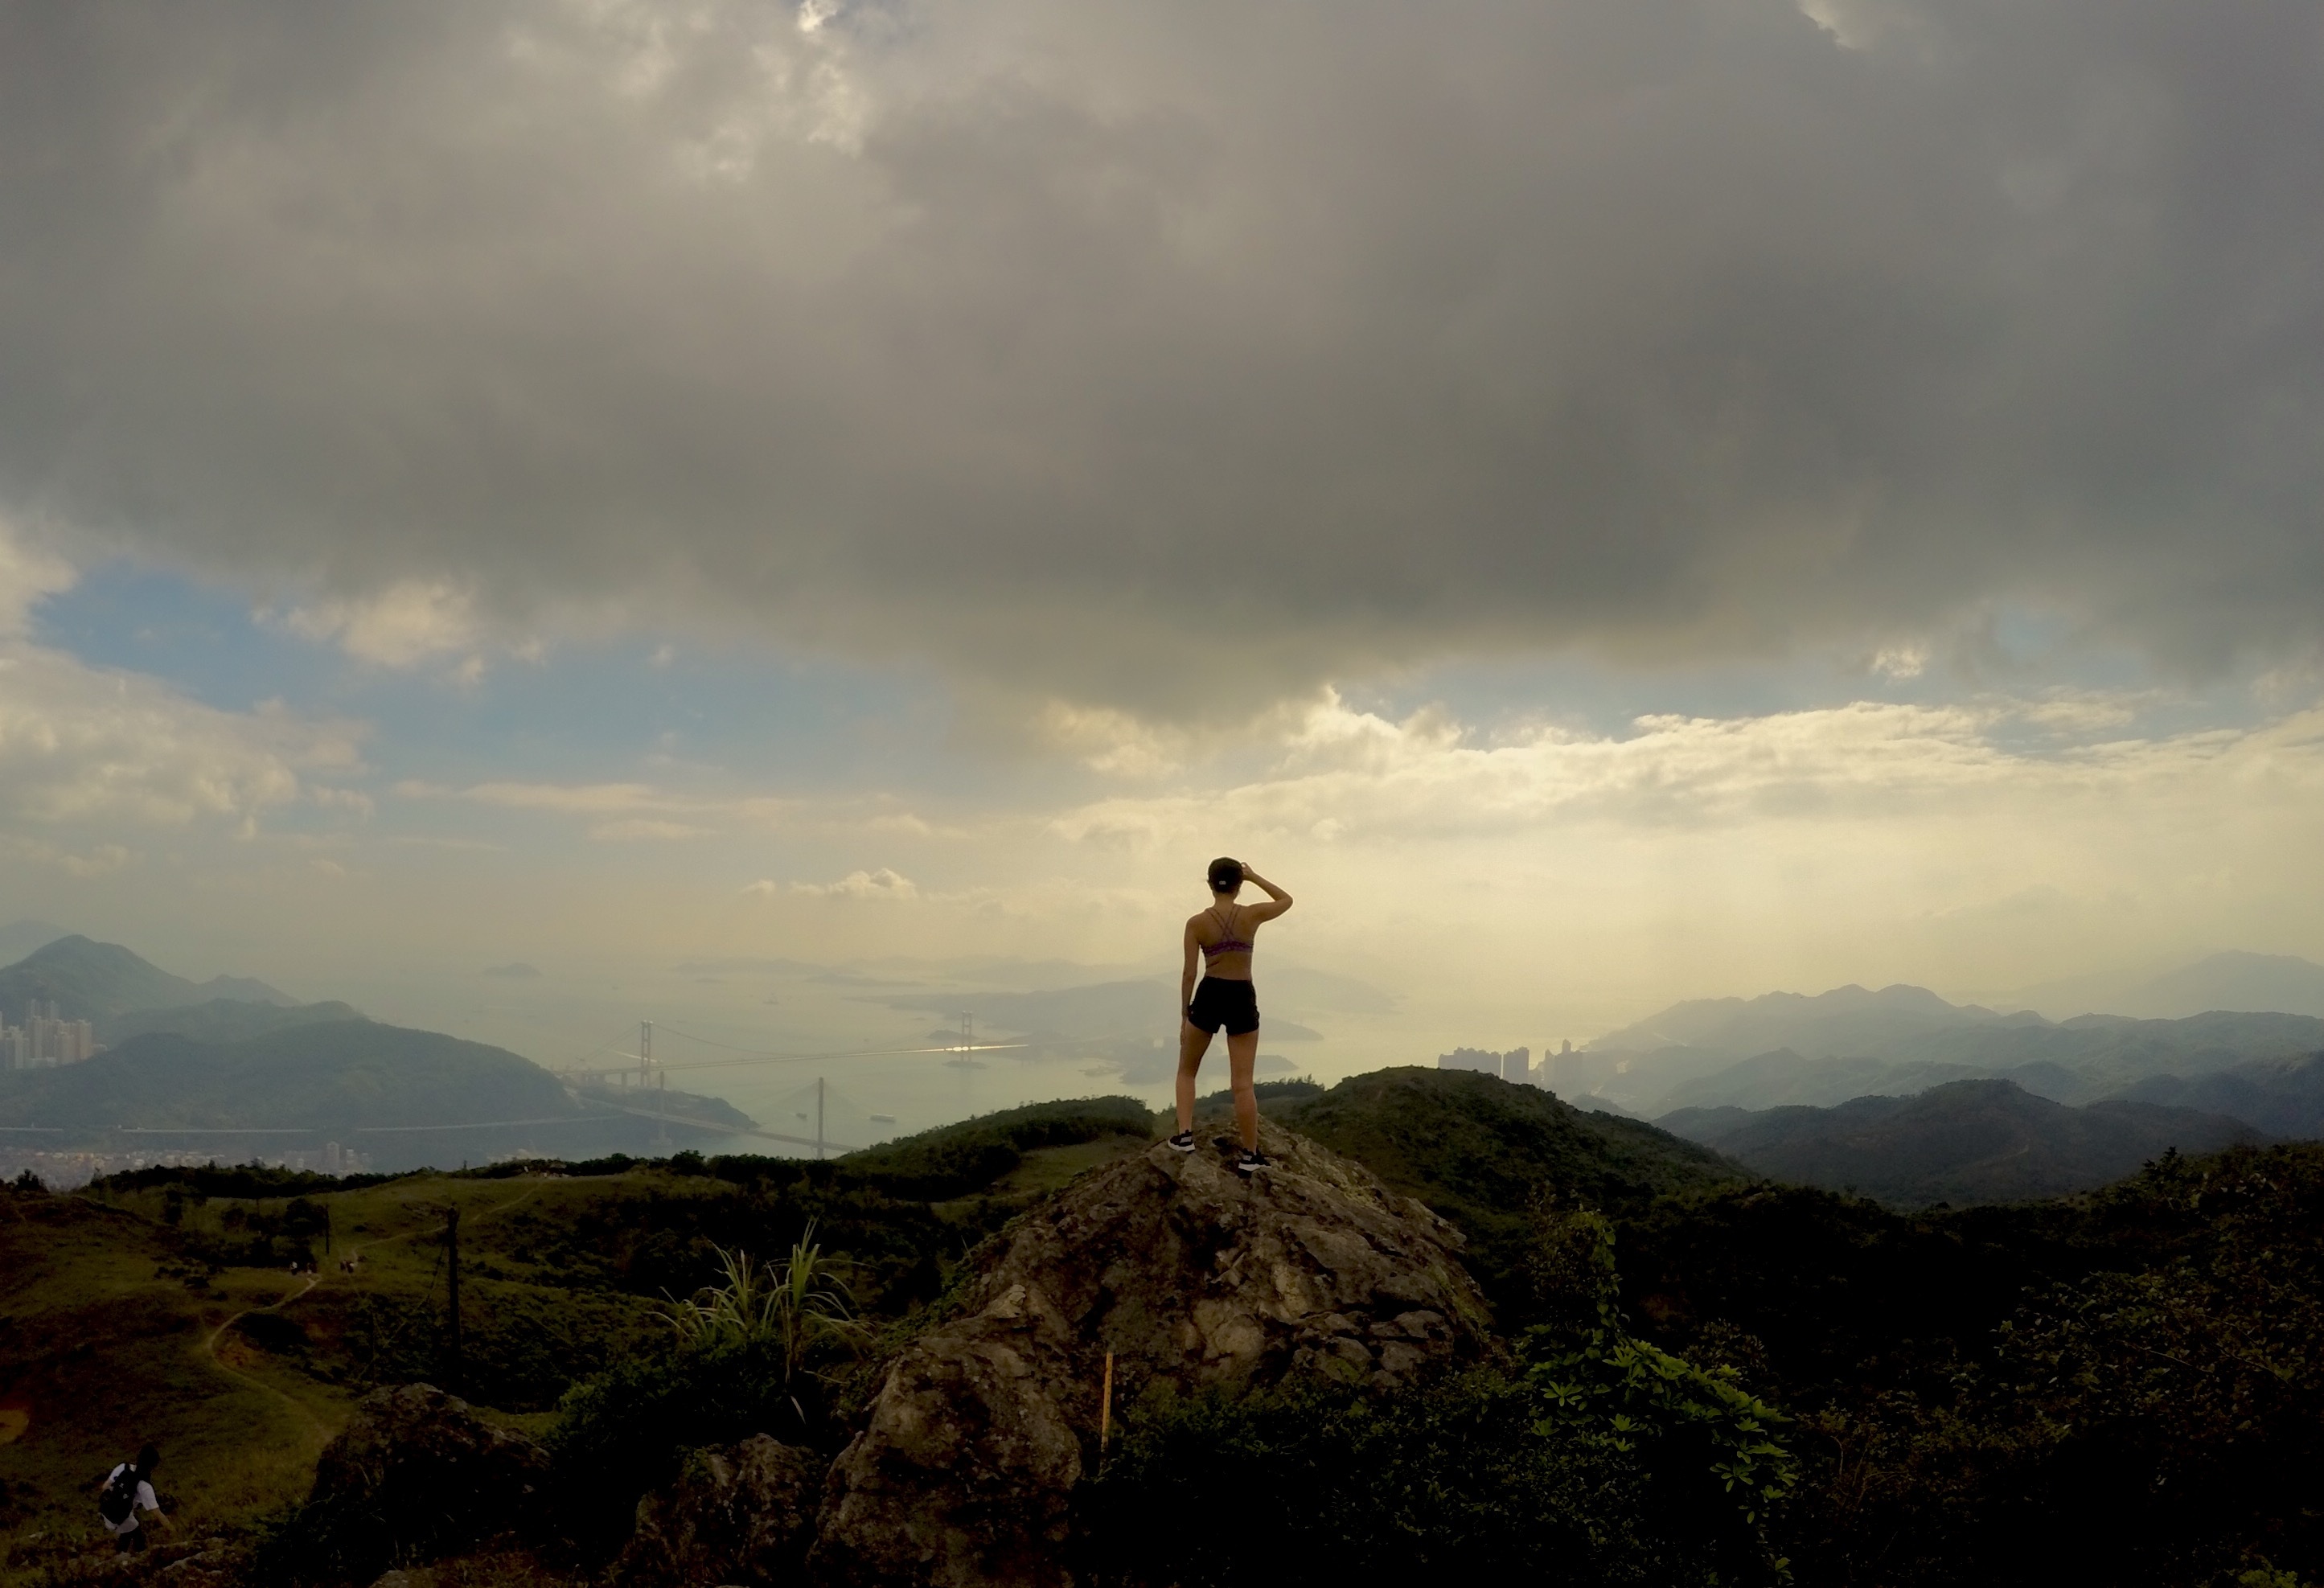
landscape, sea, coast, nature, horizon, mountain, cloud, sky, sunset, sunlight, morning, hill, mountain range, dusk, weather, summit, landform, meteorological phenomenon, atmospheric phenomenon, mountainous landforms